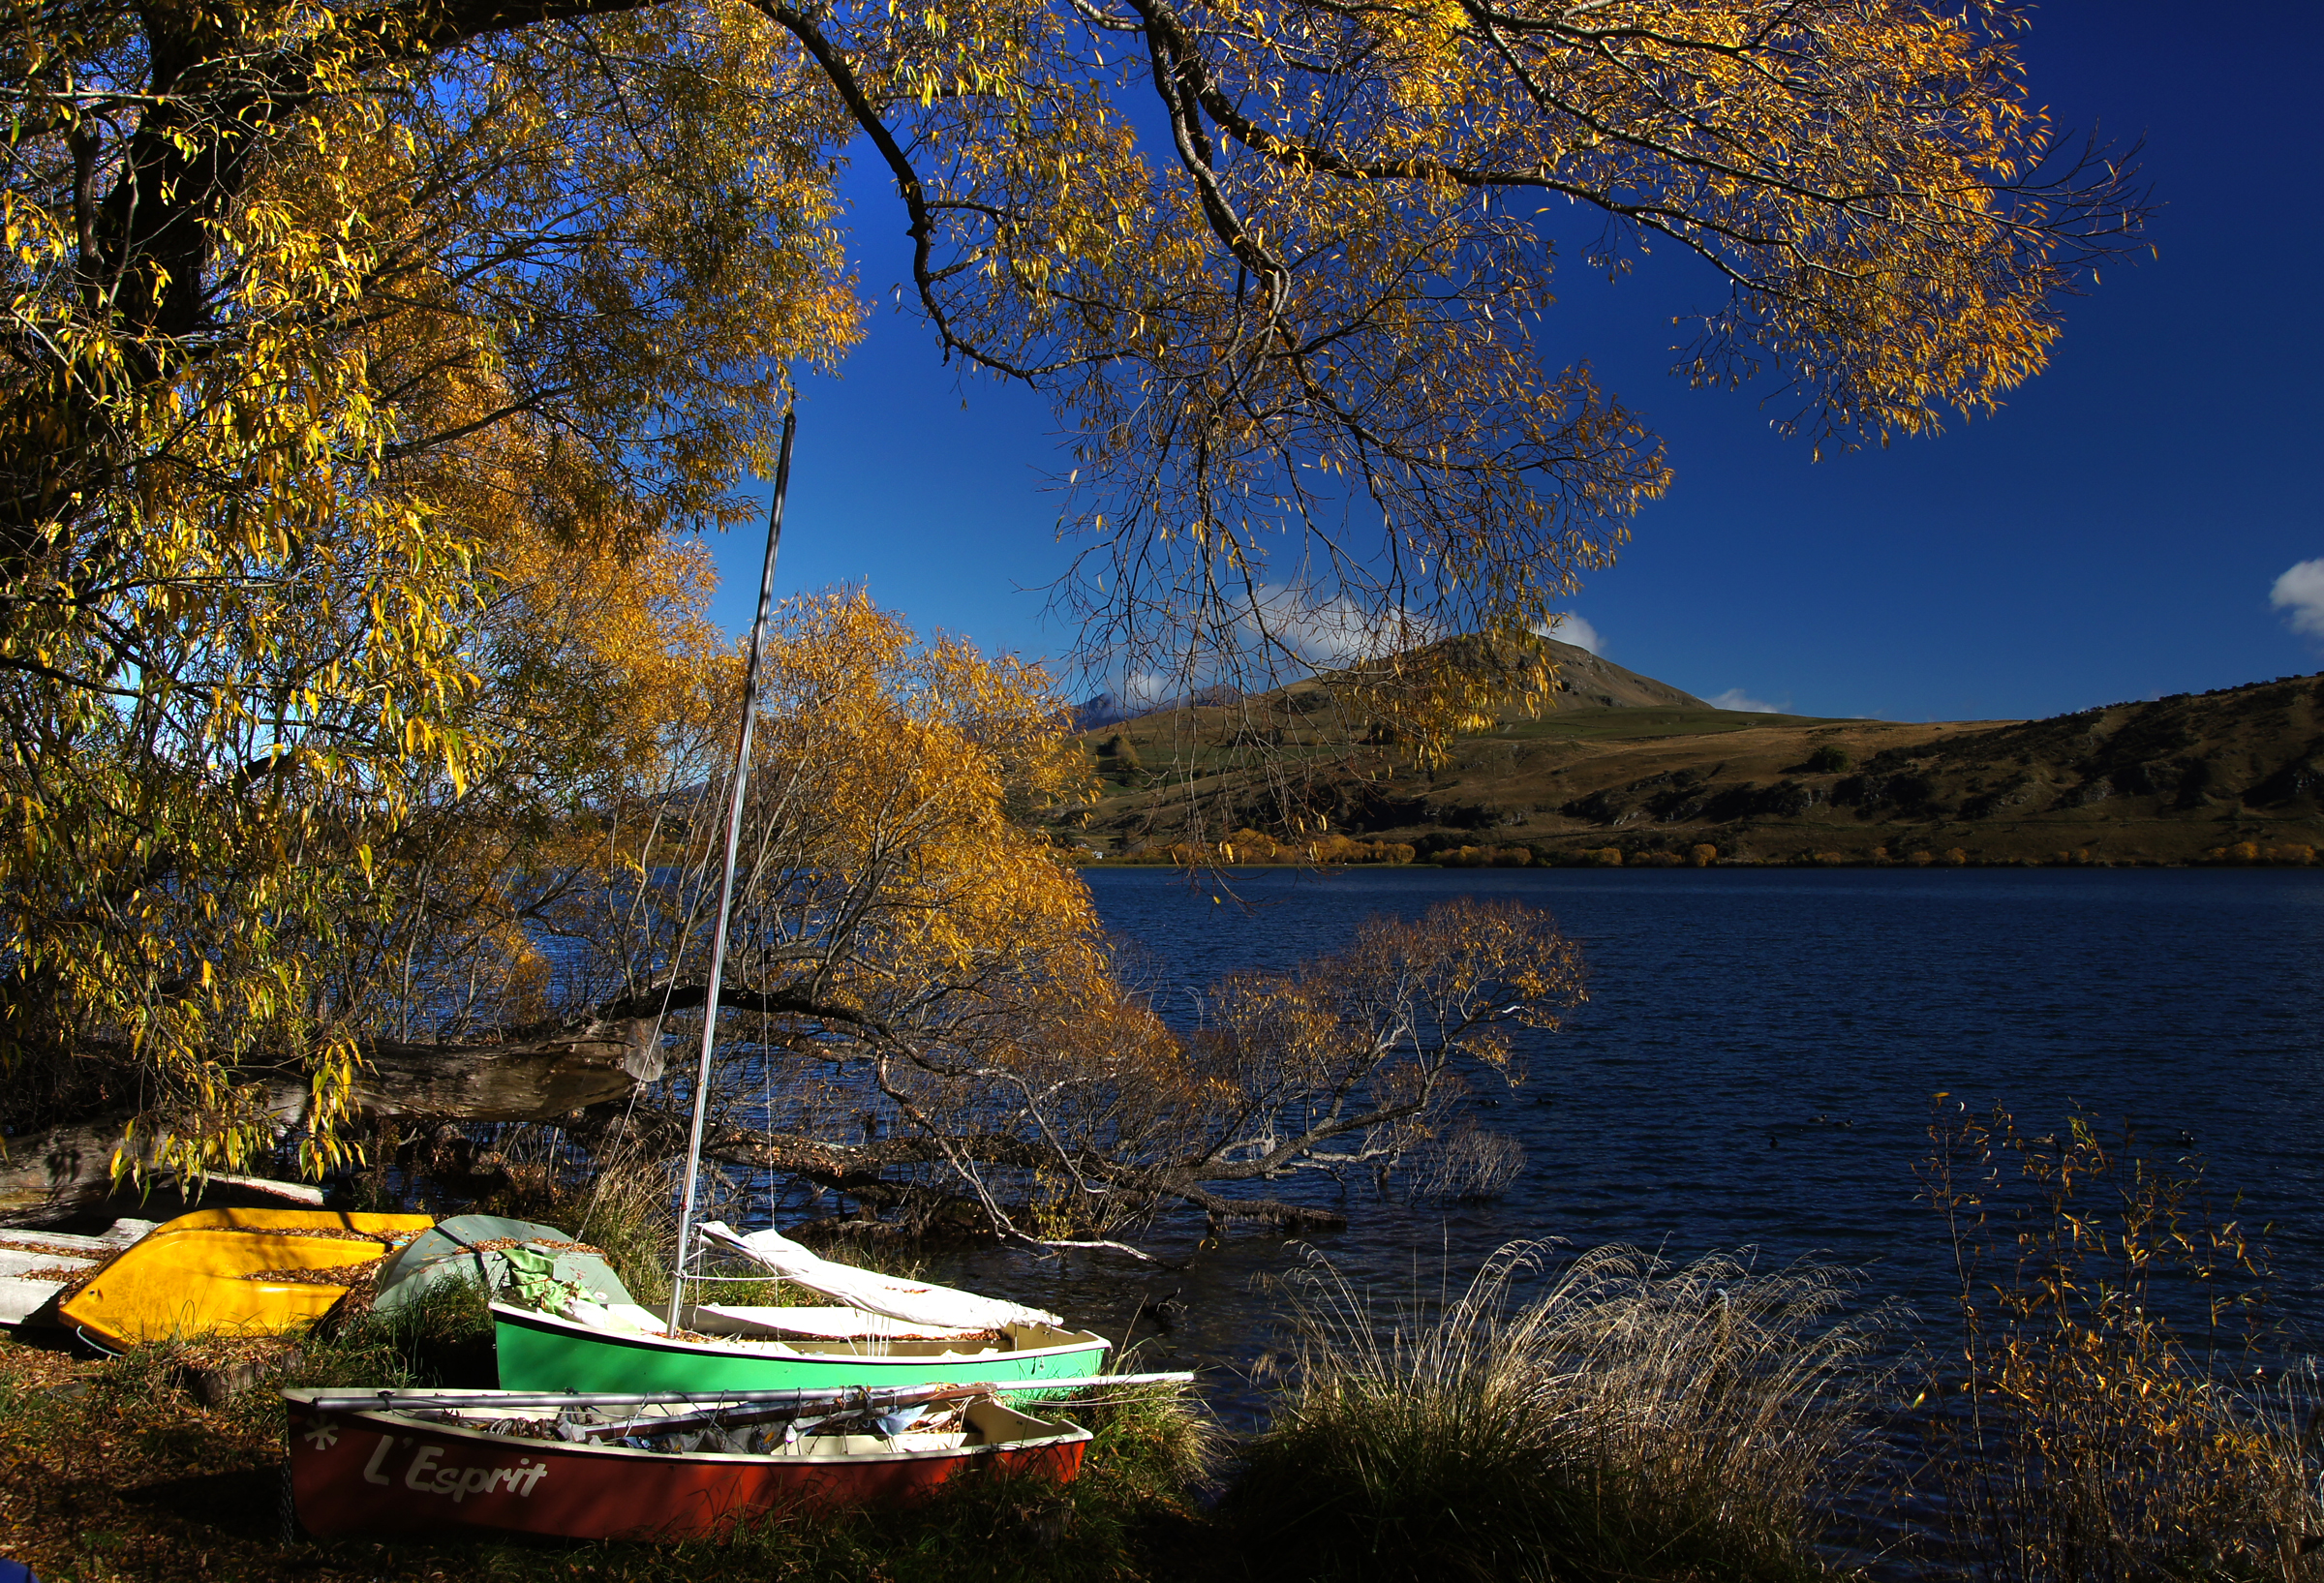
landscape, tree, water, nature, wilderness, mountain, sunlight, morning, leaf, fall, lake, river, dusk, evening, reflection, autumn, scenery, yellow, season, body of water, trees, publicdomain, seasons, newzealand, southisland, poplartrees, fallcolors, treeswillow, autumngold, loch, woody plant